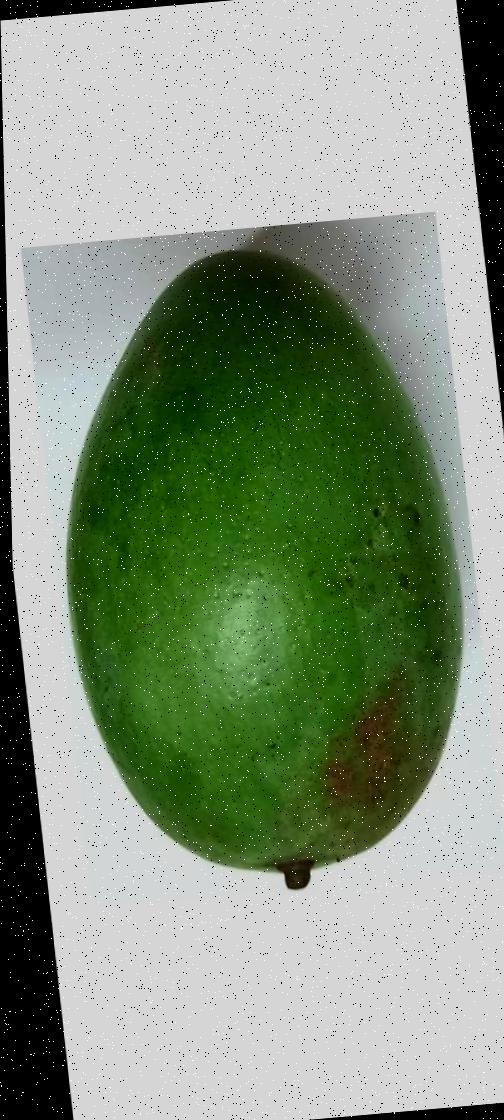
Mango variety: Amrapali